Paleogeography of the India–Asia collision system

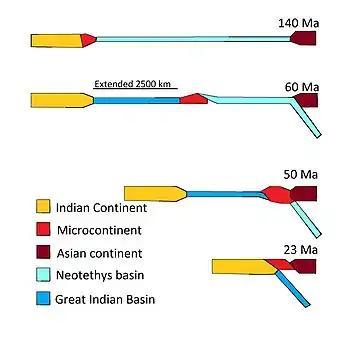
Cross-section showing the evolution of the Greater India Basin model. Modified from Van Hinsbergen et al. 2012

The Greater India Basin hypothesis suggests that there was a two-stage collision between India and Asia continent. The first stage occurred at approximately 50 Ma, where a microcontinent from the Indian plate collided with the Asian continent. It was followed by the subduction of the oceanic Great India Basin, which was located in between the microcontinent and the major Indian craton, under the Asian continent. The second stage of collision occurred after the oceanic crust of the Great India Basin had been consumed, where the major Indian craton finally came into contact and collided with the Asian continental margin (including the previously "merged" microcontinent, which was interpreted to be the modern Tibetan Plateau) at 25–20 Ma.